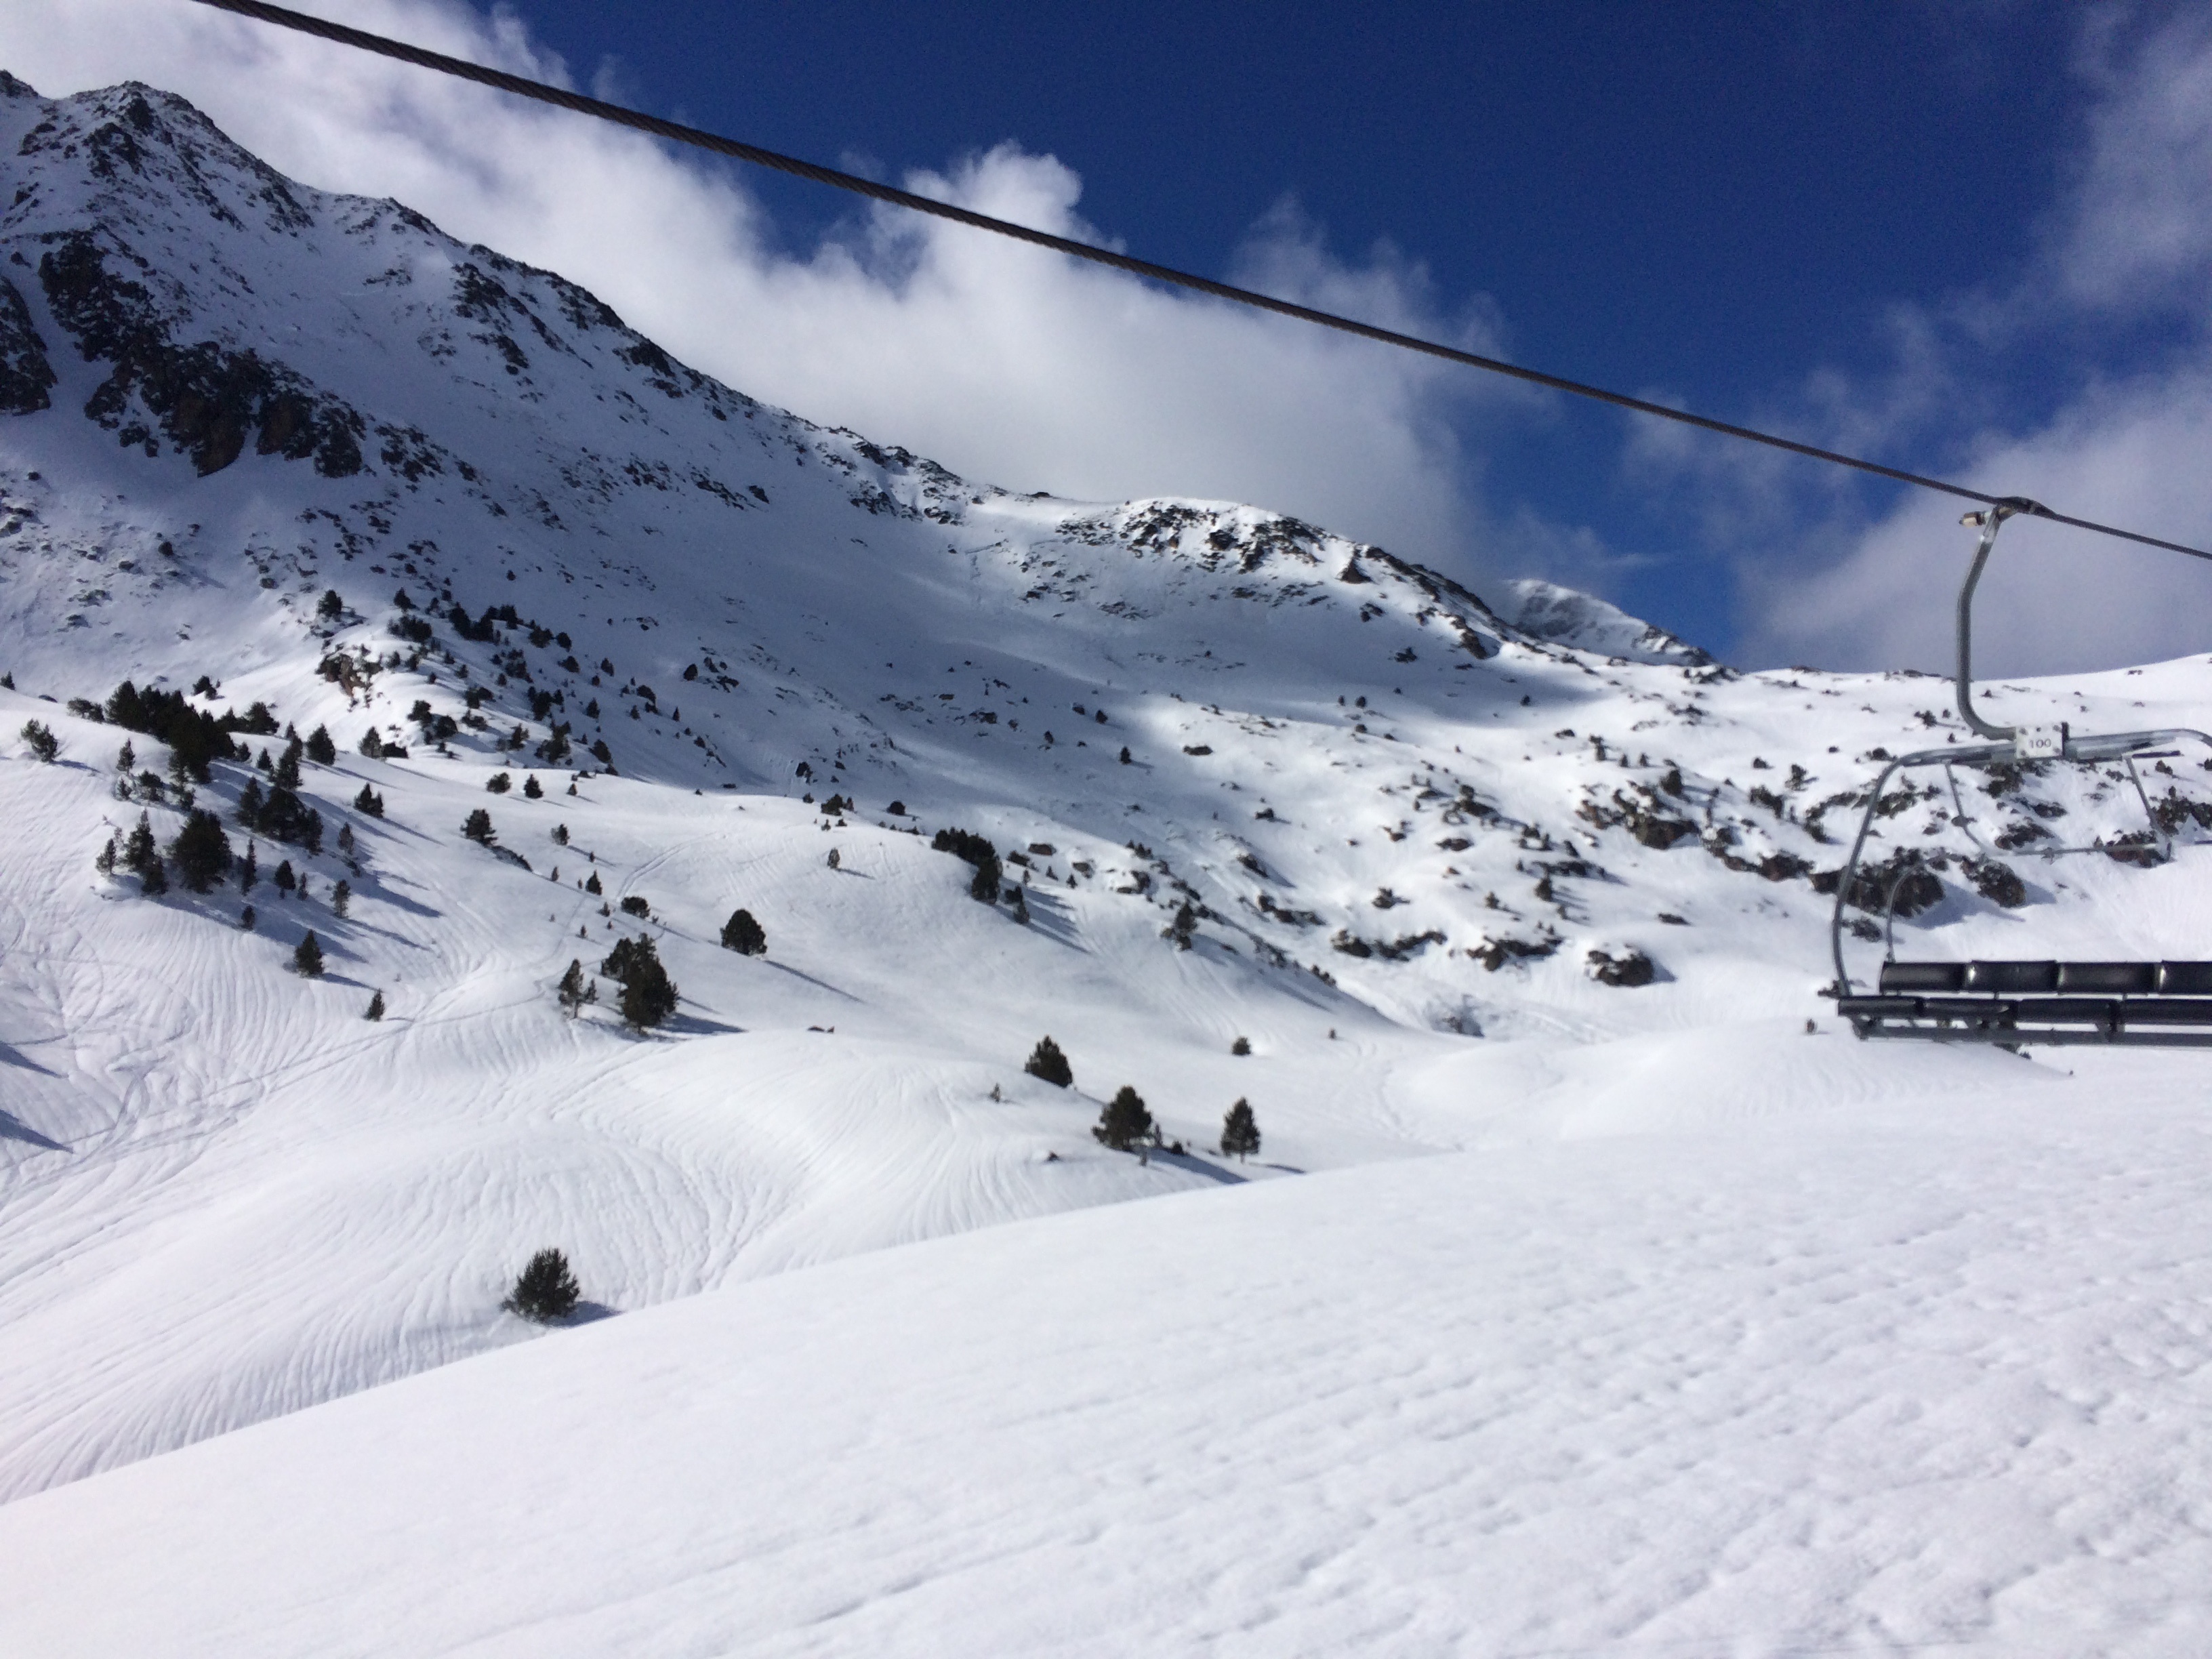
mountain, snow, winter, mountain range, weather, skiing, season, sports equipment, winter sport, resort, alps, ski, footwear, piste, ski touring, nordic skiing, ski mountaineering, ski equipment, geological phenomenon, telemark skiing